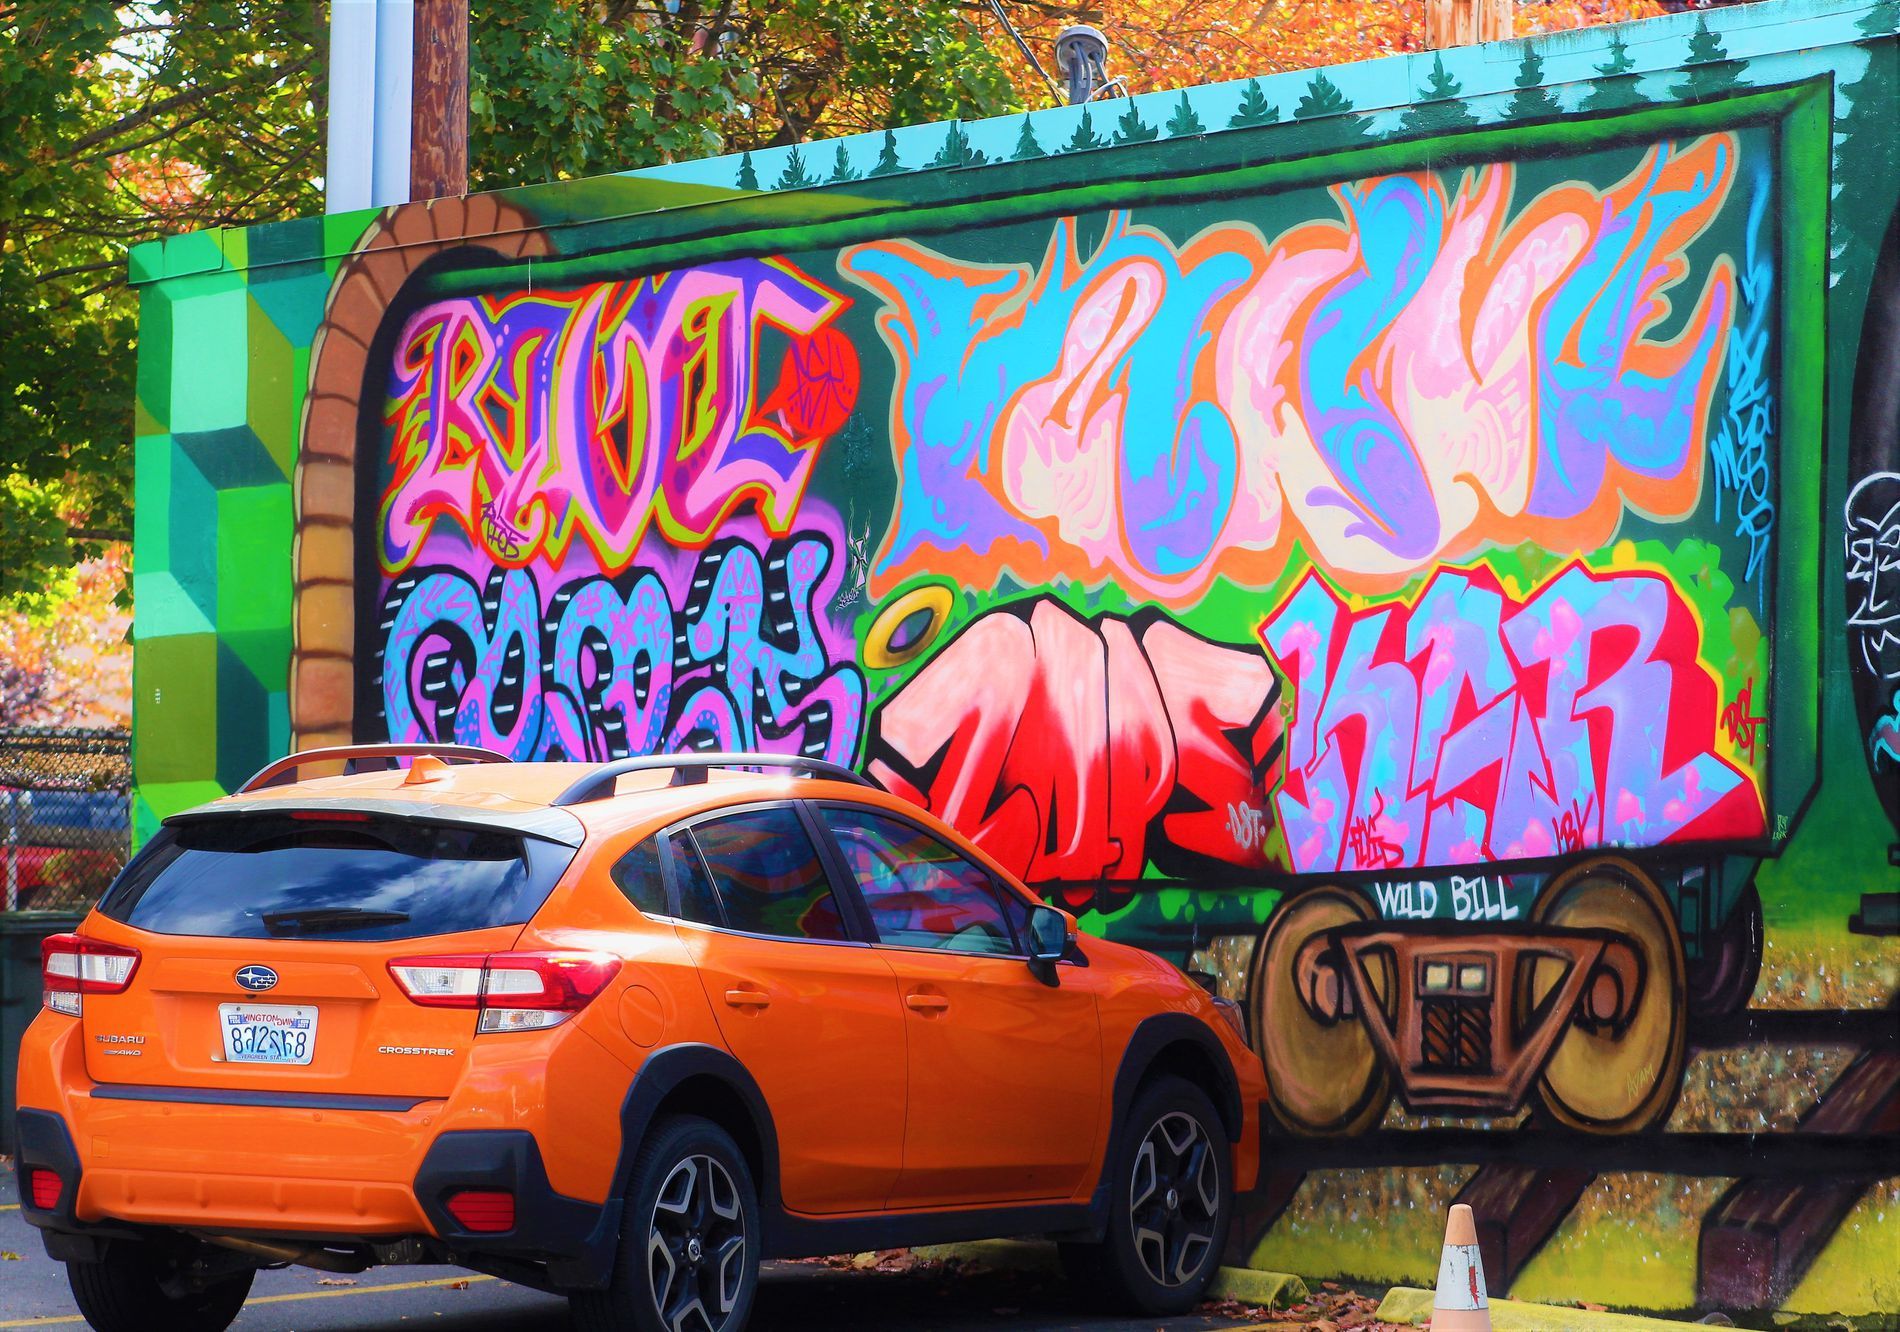
a cool Graffiti
the image captures a cool graffiti art on a wall in the street, an orange colored car is parked in front of the wall, a cone is on the ground which might indicate it's a parking lot.
this street photography shot was taken at eye level in natural daylight shows a street art, the colors of the graffiti is very vibrant, there's a parked car in front of the wall, the mood is lively and the color palette is vibrant
Labels: Art, Graffiti, Painting, Car, Transportation, Vehicle, Machine, Wheel, License Plate, Architecture, Building, Wall, Mural, Landmark, Tire, Spoke, Street, Cone
Camera: Canon Canon EOS Rebel T6
Aperture: F5.6
Exposure: 1/160 sec
ISO: 100
Focal length: 120.0 mm